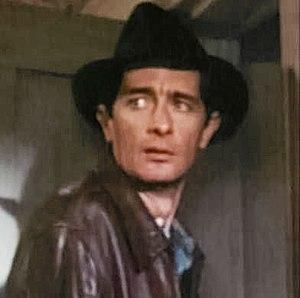
Royal Dano est un acteur américain, né le 16 novembre 1922 à New York et mort accidentellement le 15 mai 1994 à Los Angeles.